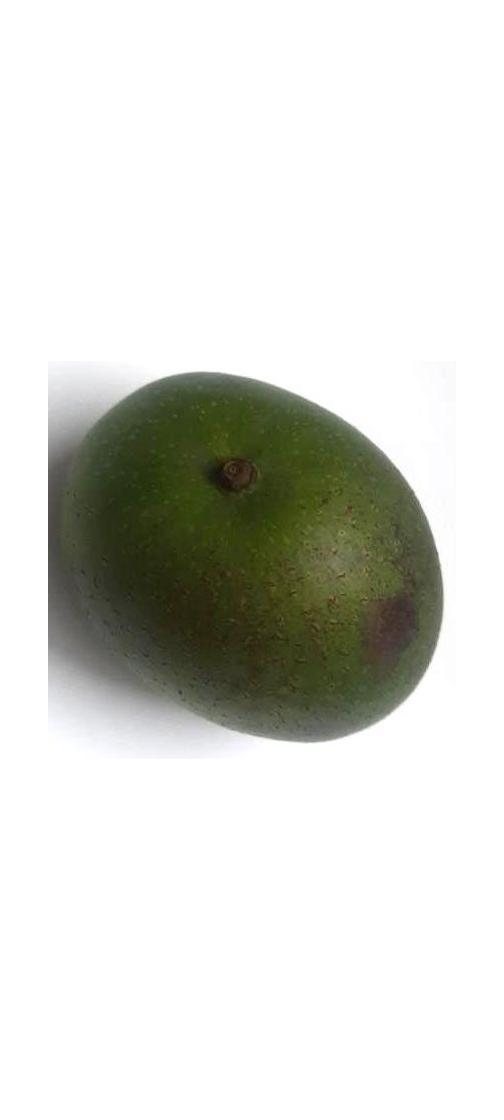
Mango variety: Ashshina Zhinuk